Pacific Tower, Christchurch

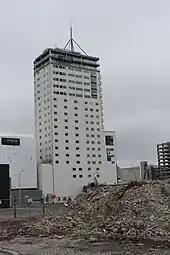
Pacific Tower viewed from the east

Pacific Tower was one of three high rises that were constructed in 2010; the other two were the HSBC Tower in Worcester Boulevard, and the Novotel Hotel in Cathedral Square. All three of these buildings survived the 2010 and 2011 earthquakes, unlike many of the older high rises. The lower floors are occupied by a hotel, and upper floors hold apartments. The hotel initially opened under the name The Marque, but was later rebranded as Rendezvous Hotel. The owner of Pacific Tower intended to have it open again by March 2012 in time for the Ellerslie Flower Show, tapping into the visitor market at a time when no other large hotels had reopened. However, the Canterbury Earthquake Recovery Authority required additional structural checks, which found significant problems, and the owner intended to open again before the second anniversary of the 2011 Christchurch earthquake. The reopening was further delayed and a new date of 10 April 2013 was announced, which was again not met. The latest date for reopening was set for 1 May 2013, and on that day, the hotel with 171 rooms reopened for business.